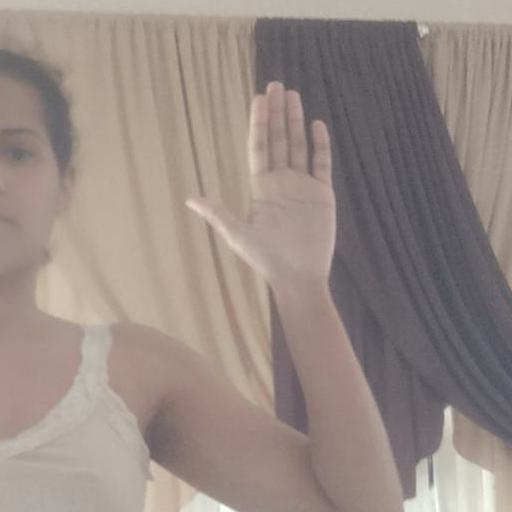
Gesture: stop